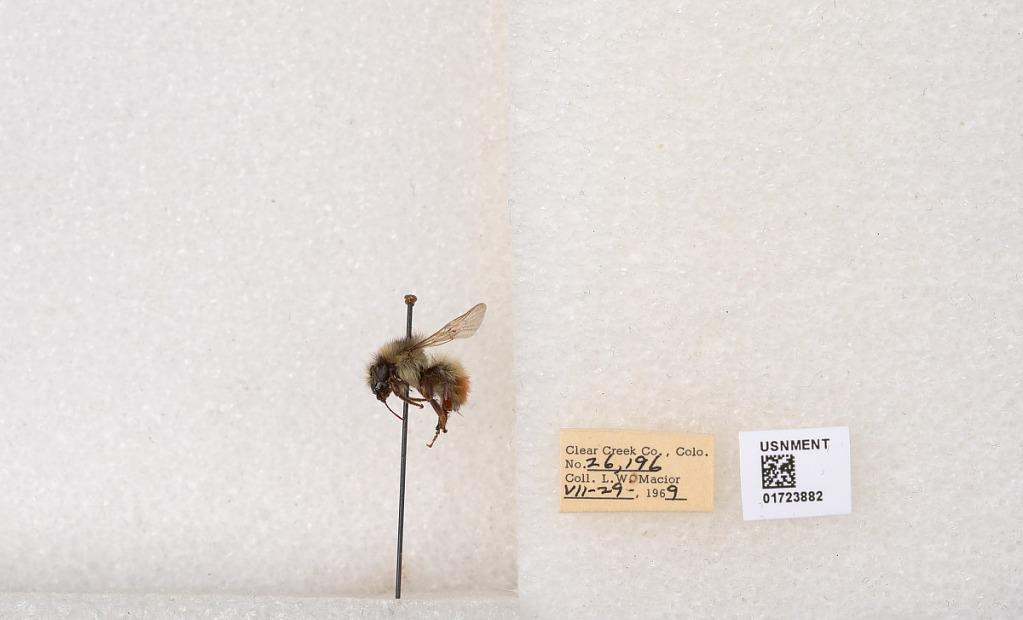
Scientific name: Bombus flavifrons Cresson
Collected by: L. Macior
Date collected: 1969-7-29
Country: United States
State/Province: Colorado
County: Clear Creek
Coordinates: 39.6891, -105.644